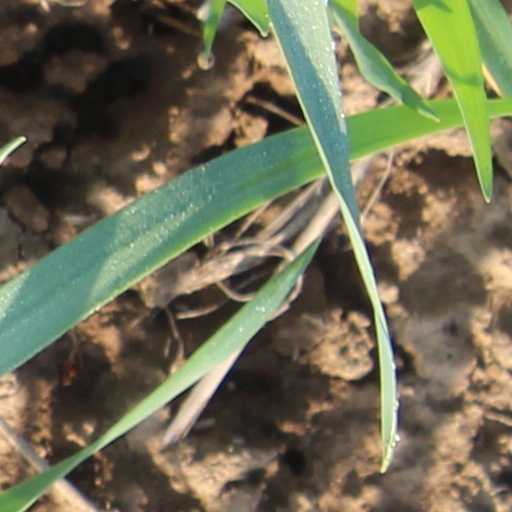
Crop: wheat